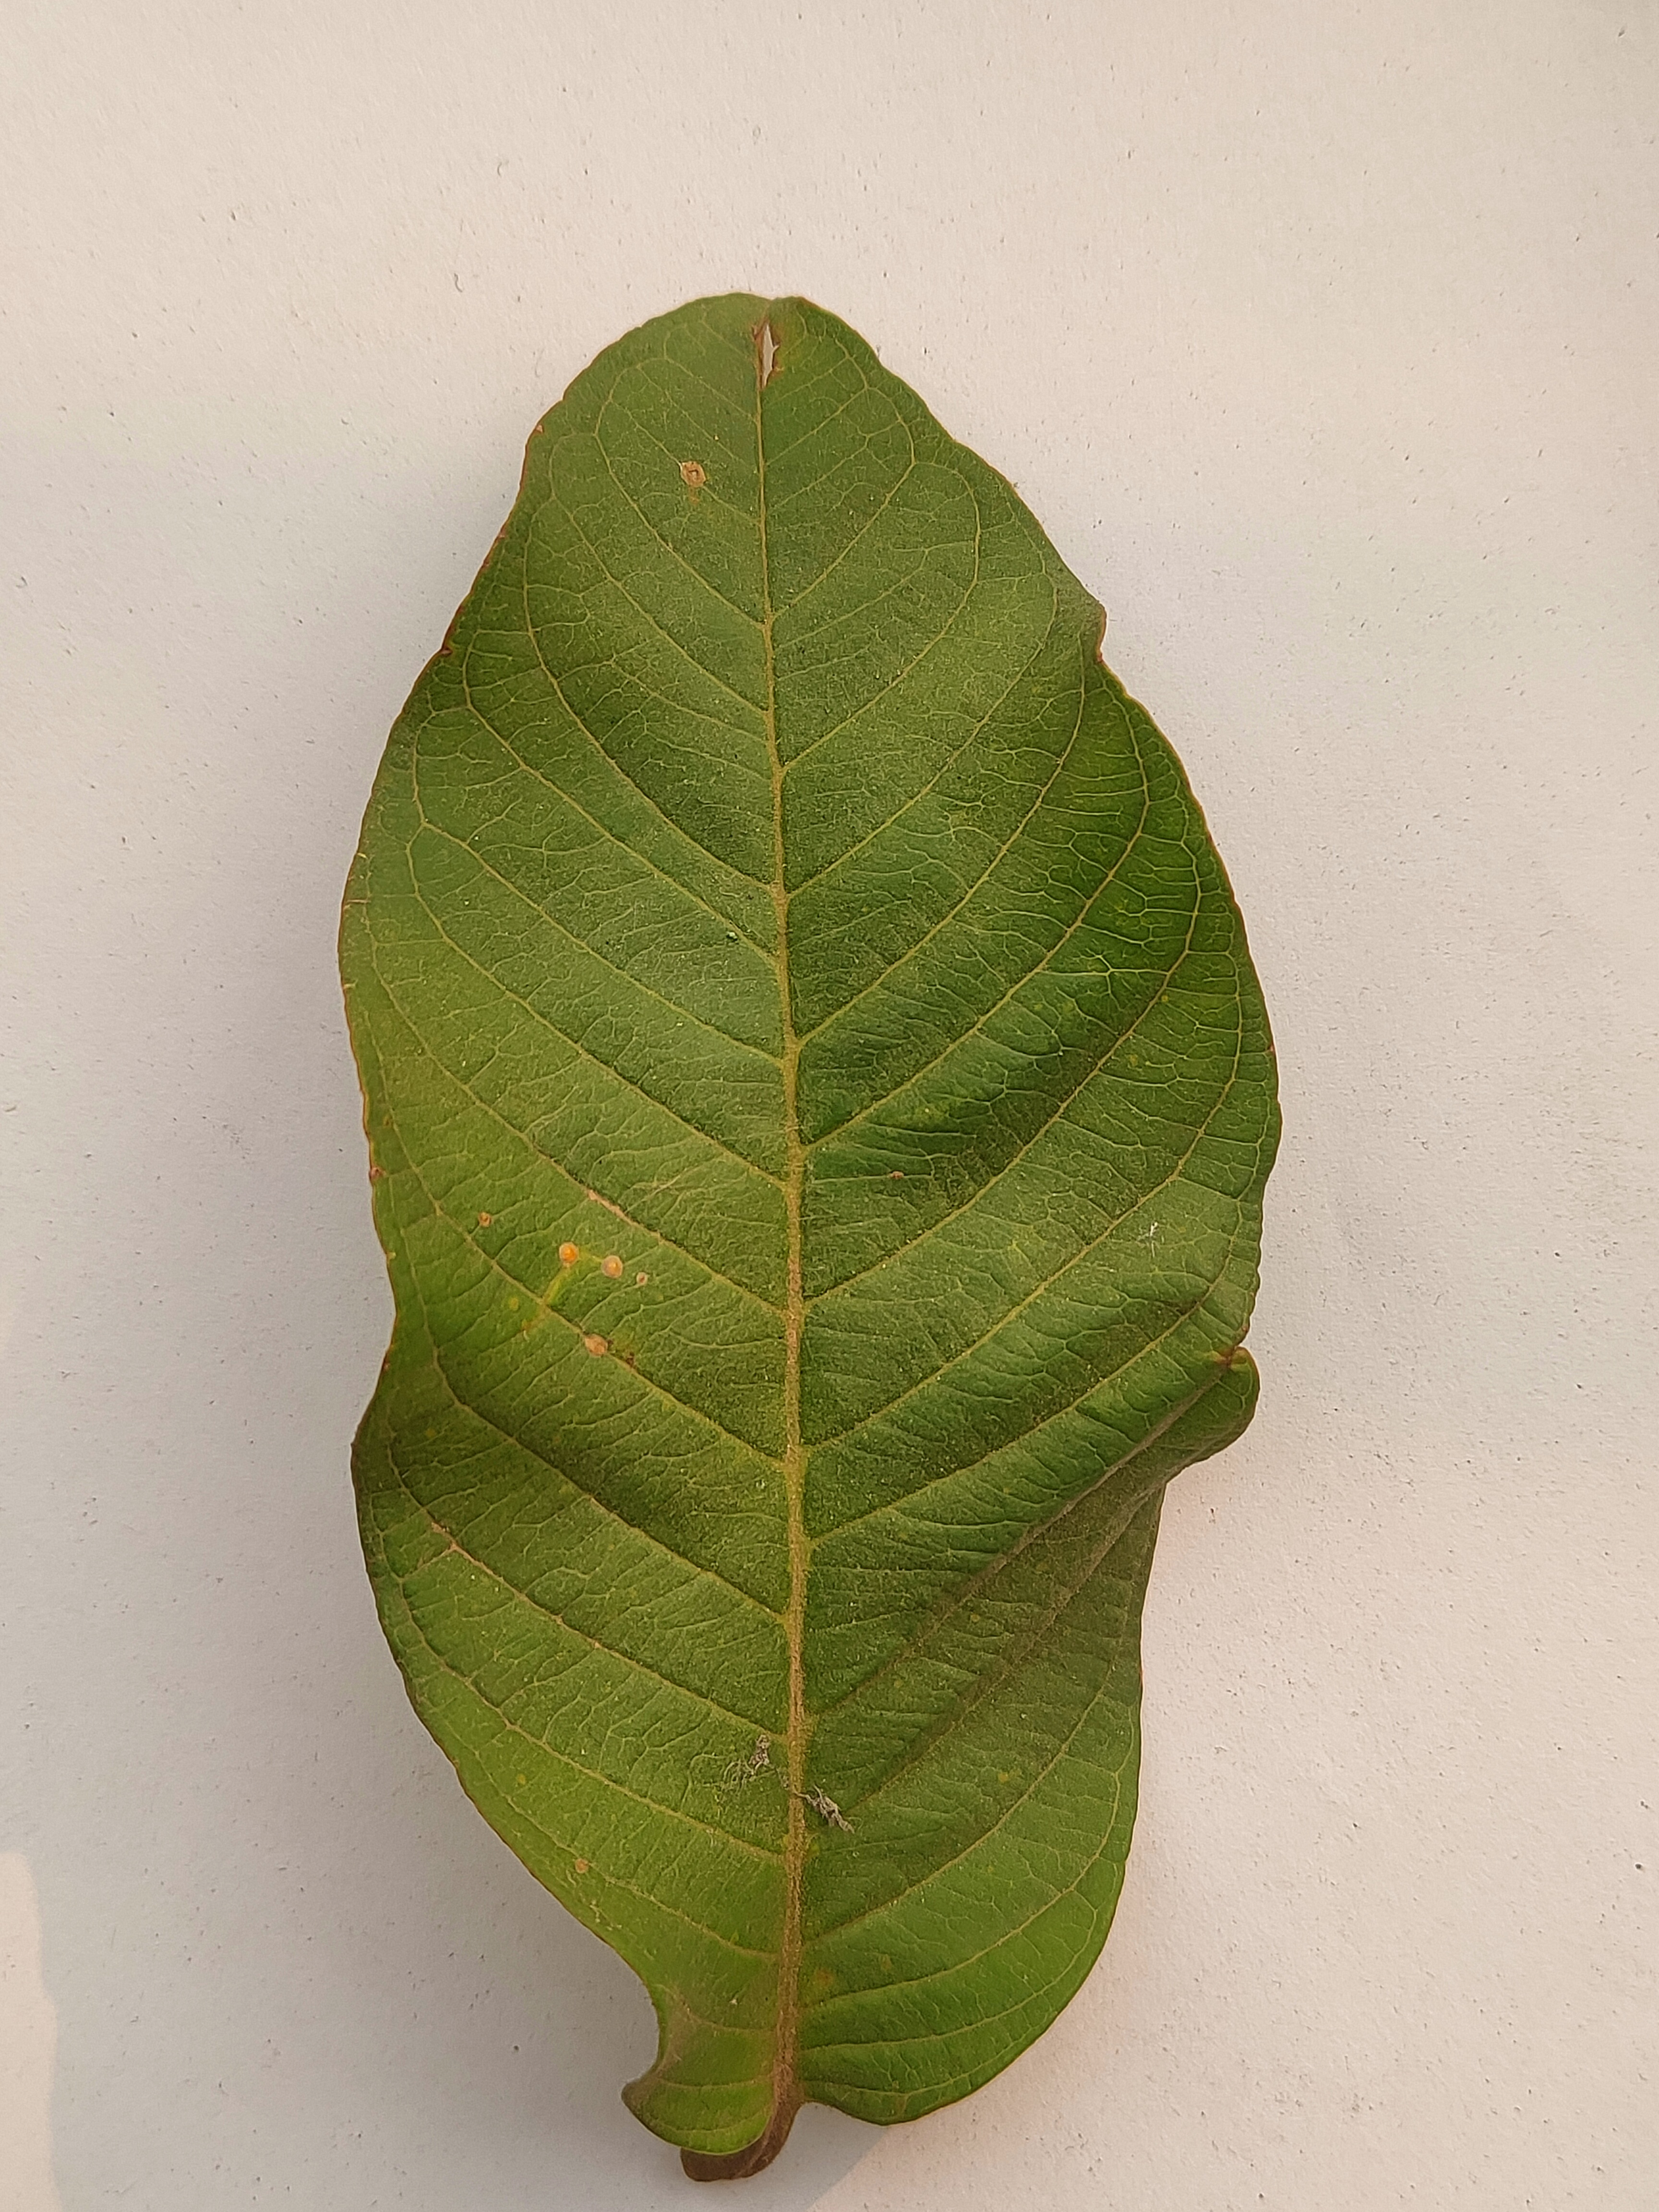
Leaf variety: Guava